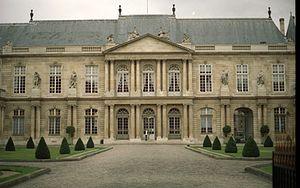
Les Archives nationales sont l’institution qui conserve les archives des organes centraux de l’État dans la plupart des pays du monde.